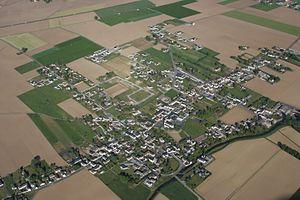
Village de Beuste
Beuste est une commune française, située dans le département des Pyrénées-Atlantiques en région Nouvelle-Aquitaine.